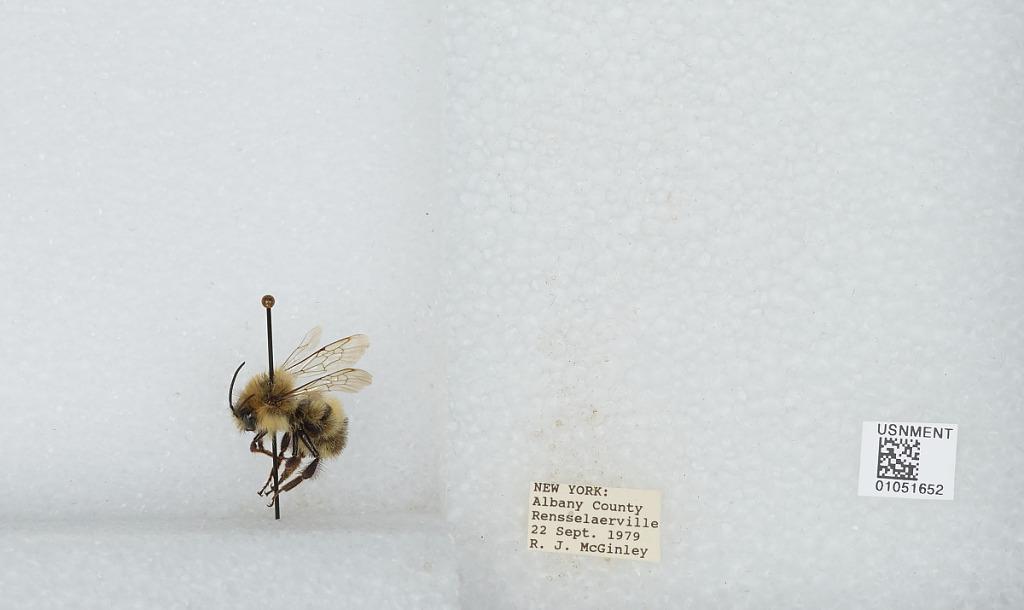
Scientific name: Bombus sp.
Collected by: R. McGinley
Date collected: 1979-9-22
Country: United States
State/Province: New York
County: Albany
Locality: Rensselaerville
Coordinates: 42.5162, -74.1379